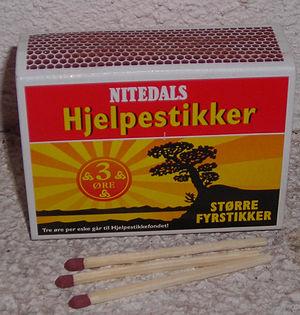
Grønnøy aussi appelé Grønøy, Grønøya ou Grønnøya est une île norvégienne sur le territoire de la municipalité de Meløy dans le Nordland, point de passage de l'Hurtigruten de 1914 à 1957 et disposant de 135-140 résidents.